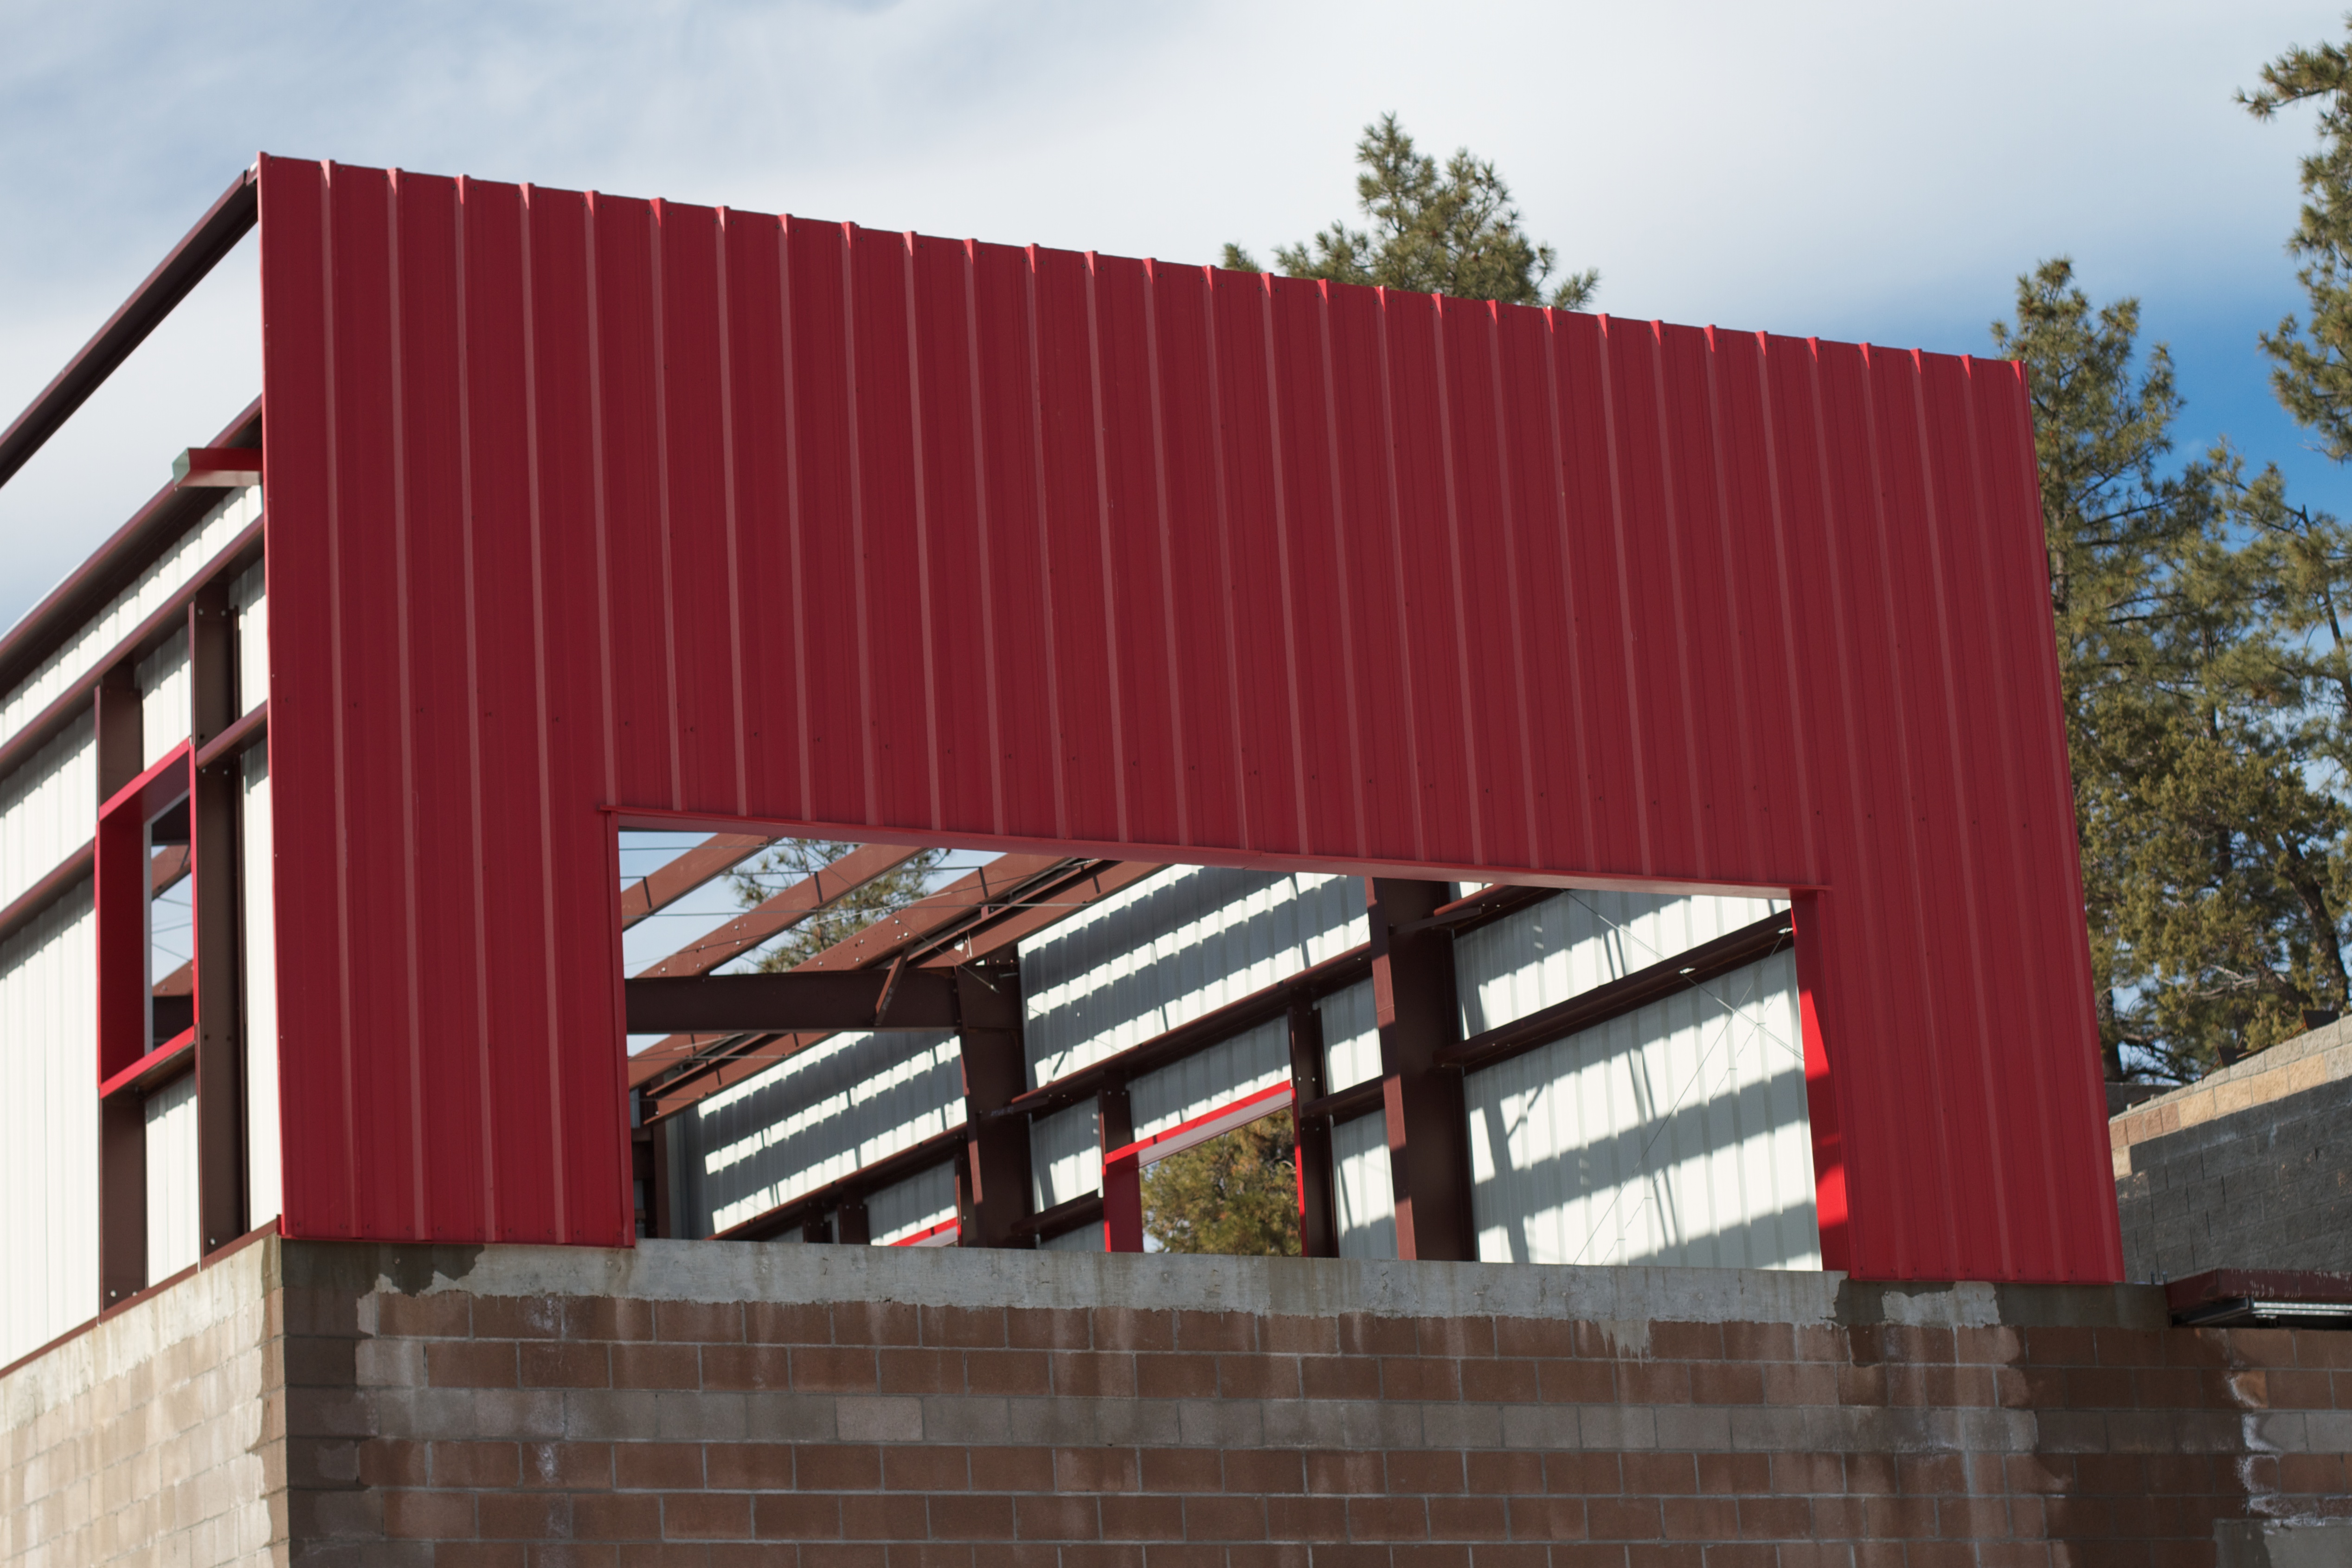
architecture, wood, house, roof, barn, shed, canopy, facade, professional, shipping container, siding, outdoor structure